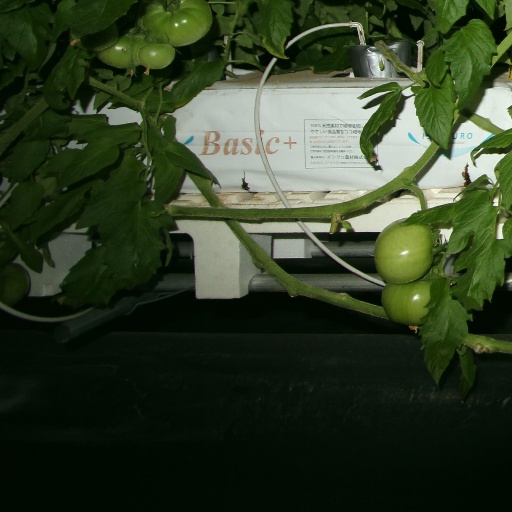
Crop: tomato